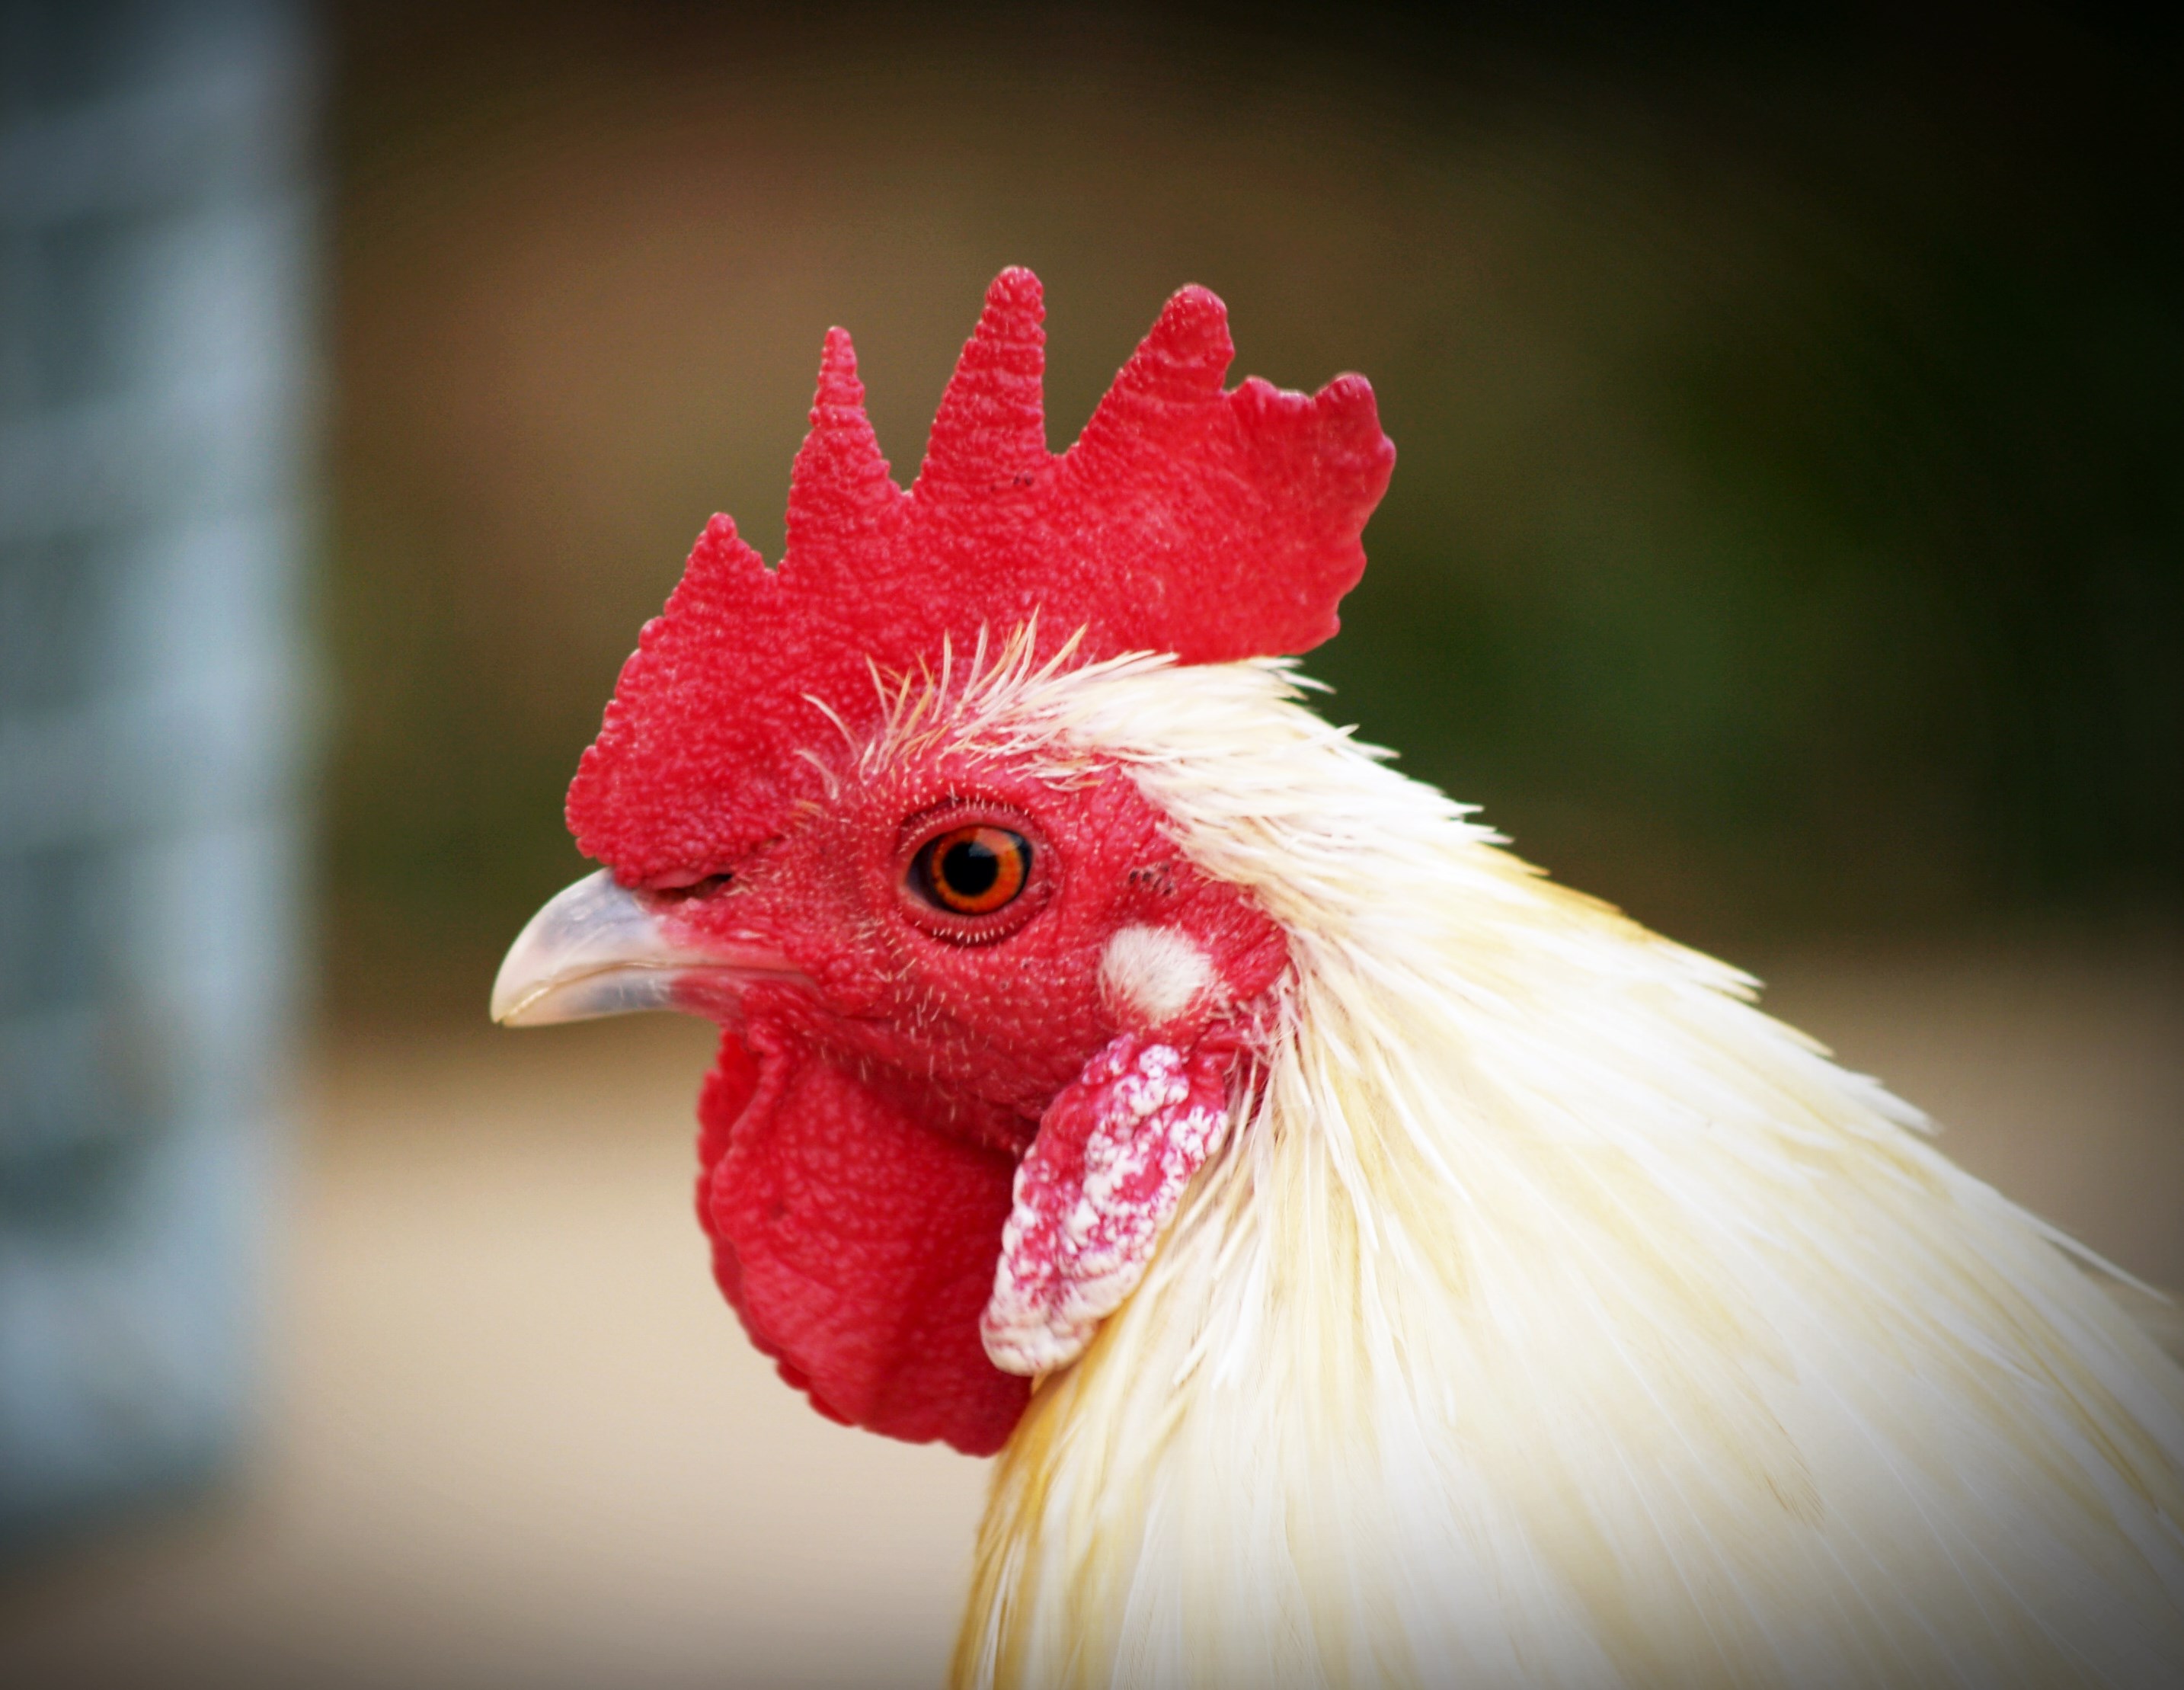
bird, white, farm, flower, animal, red, beak, livestock, feather, chicken, fowl, avian, fauna, rooster, poultry, hen, close up, galliformes, vertebrate, domestic, cockscomb, phasianidae, macro photography, comb